39th Brigade Support Battalion (United States)

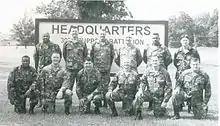
LTC Don Brooks and Staff, 2002

In 2003, a platoon from Company A mobilizes along with the 1123rd Transportation Company for Operation Iraqi Freedom.